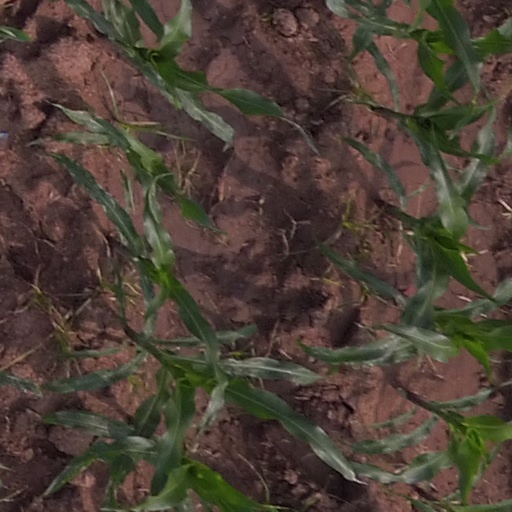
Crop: maize; corn